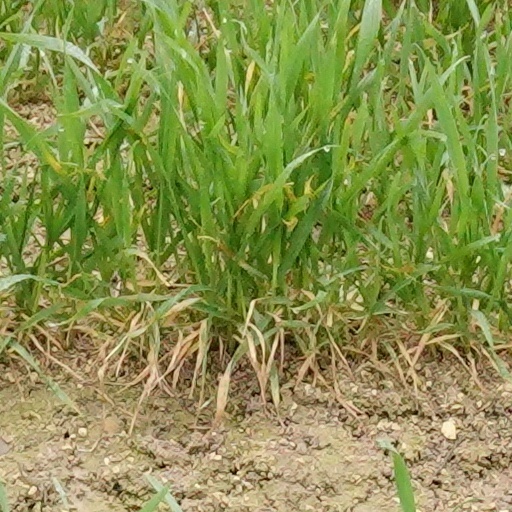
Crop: wheat